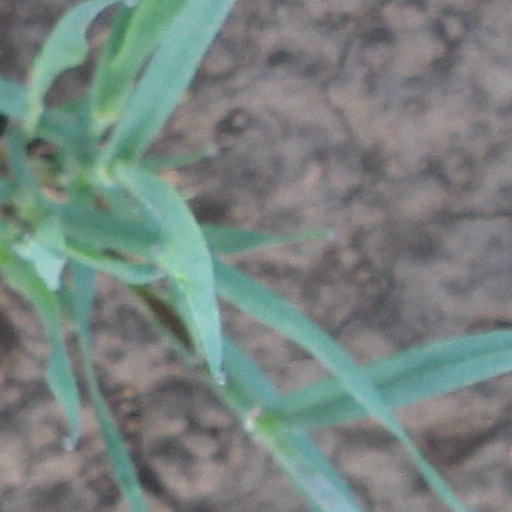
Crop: wheat